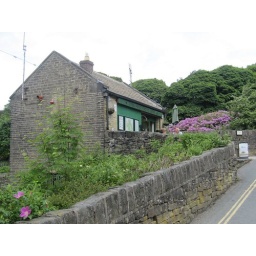
At last we arrive at the Visitors' Centre and are tempted in for a glass of orange juice.